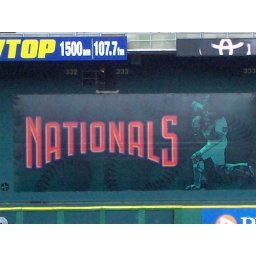
the nationals sign in left field at rfk.